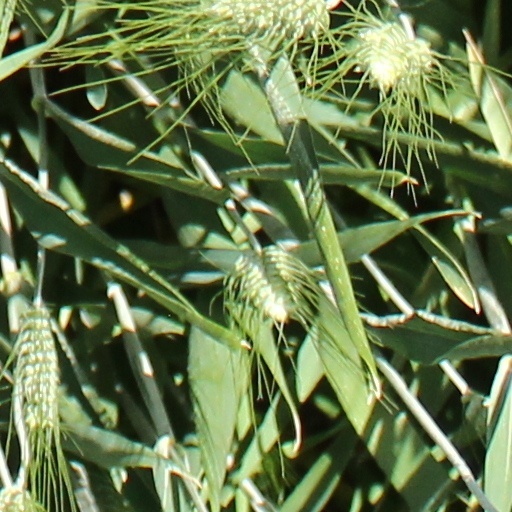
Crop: wheat